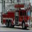
Label: truck